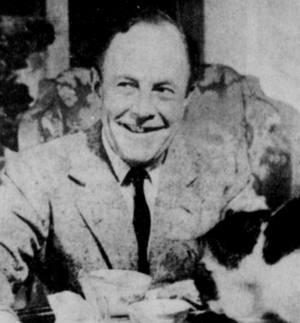
John Beverley Nichols, né le 9 septembre 1898 à Bower Ashton, Bristol et mort le 15 septembre 1983 à Kingston upon Thames, est un poète, journaliste, compositeur, dramaturge, essayiste et auteur britannique de roman policier et d’ouvrages de littérature d'enfance et de jeunesse. Il signe ses œuvres Beverley Nichols.